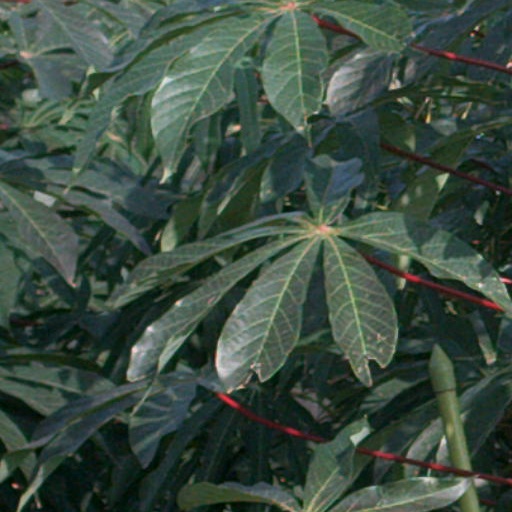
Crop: cassava